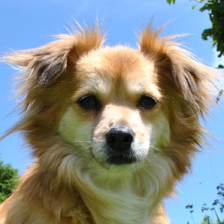
Label: animals